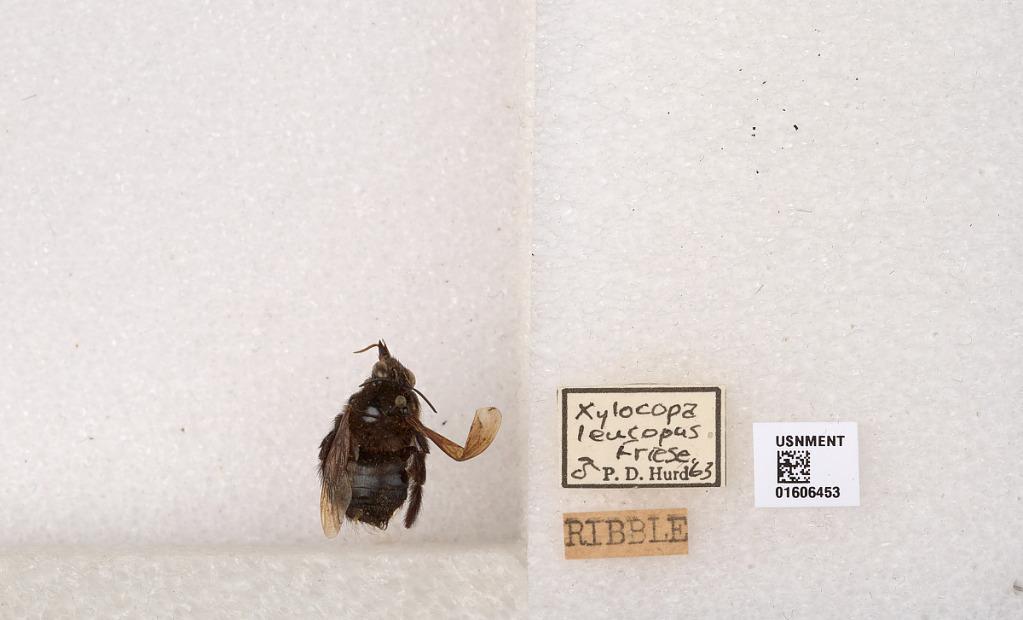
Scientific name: Xylocopa (Dasyxylocopa) bimaculata Friese
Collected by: Ribble
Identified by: Hurd, P. D.